Julian Richards (director)

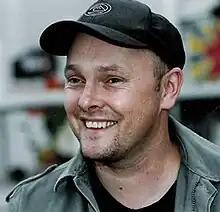

Julian Richards (born 31 July 1968) is a Welsh film director. He is associated with the Cool Cymru era of culture and arts in Wales.